Transport in Waterford

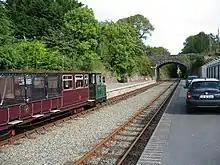
Waterford and Suir Valley Railway

The narrow gauge Waterford and Suir Valley Railway follows 10 km of the old Waterford to Dungarvan - Cork route along what is now part of the Deise Greenway. It is a heritage line that runs between Bilberry outside Waterford and Kilmeaden. The railway is a registered charity which operated by volunteers.